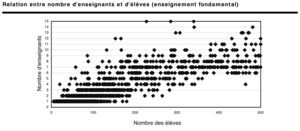
Relation entre nombre d’enseignants et d’élèves (enseignement fondamental) en Mauritanie (2001)
L'éducation en Mauritanie, ou système éducatif mauritanien, concerne l'ensemble des institutions publiques et privées de la République islamique de Mauritanie ayant pour fonction d'assurer et de développer le système éducatif sur l'ensemble du territoire du pays.